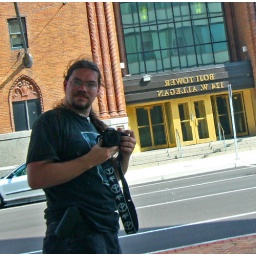
A self portrait in a glass building across the street from the Boji Tower in downtown Lansing, Michigan.